Zofingen

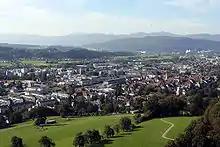
Zofingen

Zofingen has an area, , of . Of this area, or 18.8% is used for agricultural purposes, while or 47.3% is forested. Of the rest of the land, or 33.1% is settled (buildings or roads), or 0.6% is either rivers or lakes.